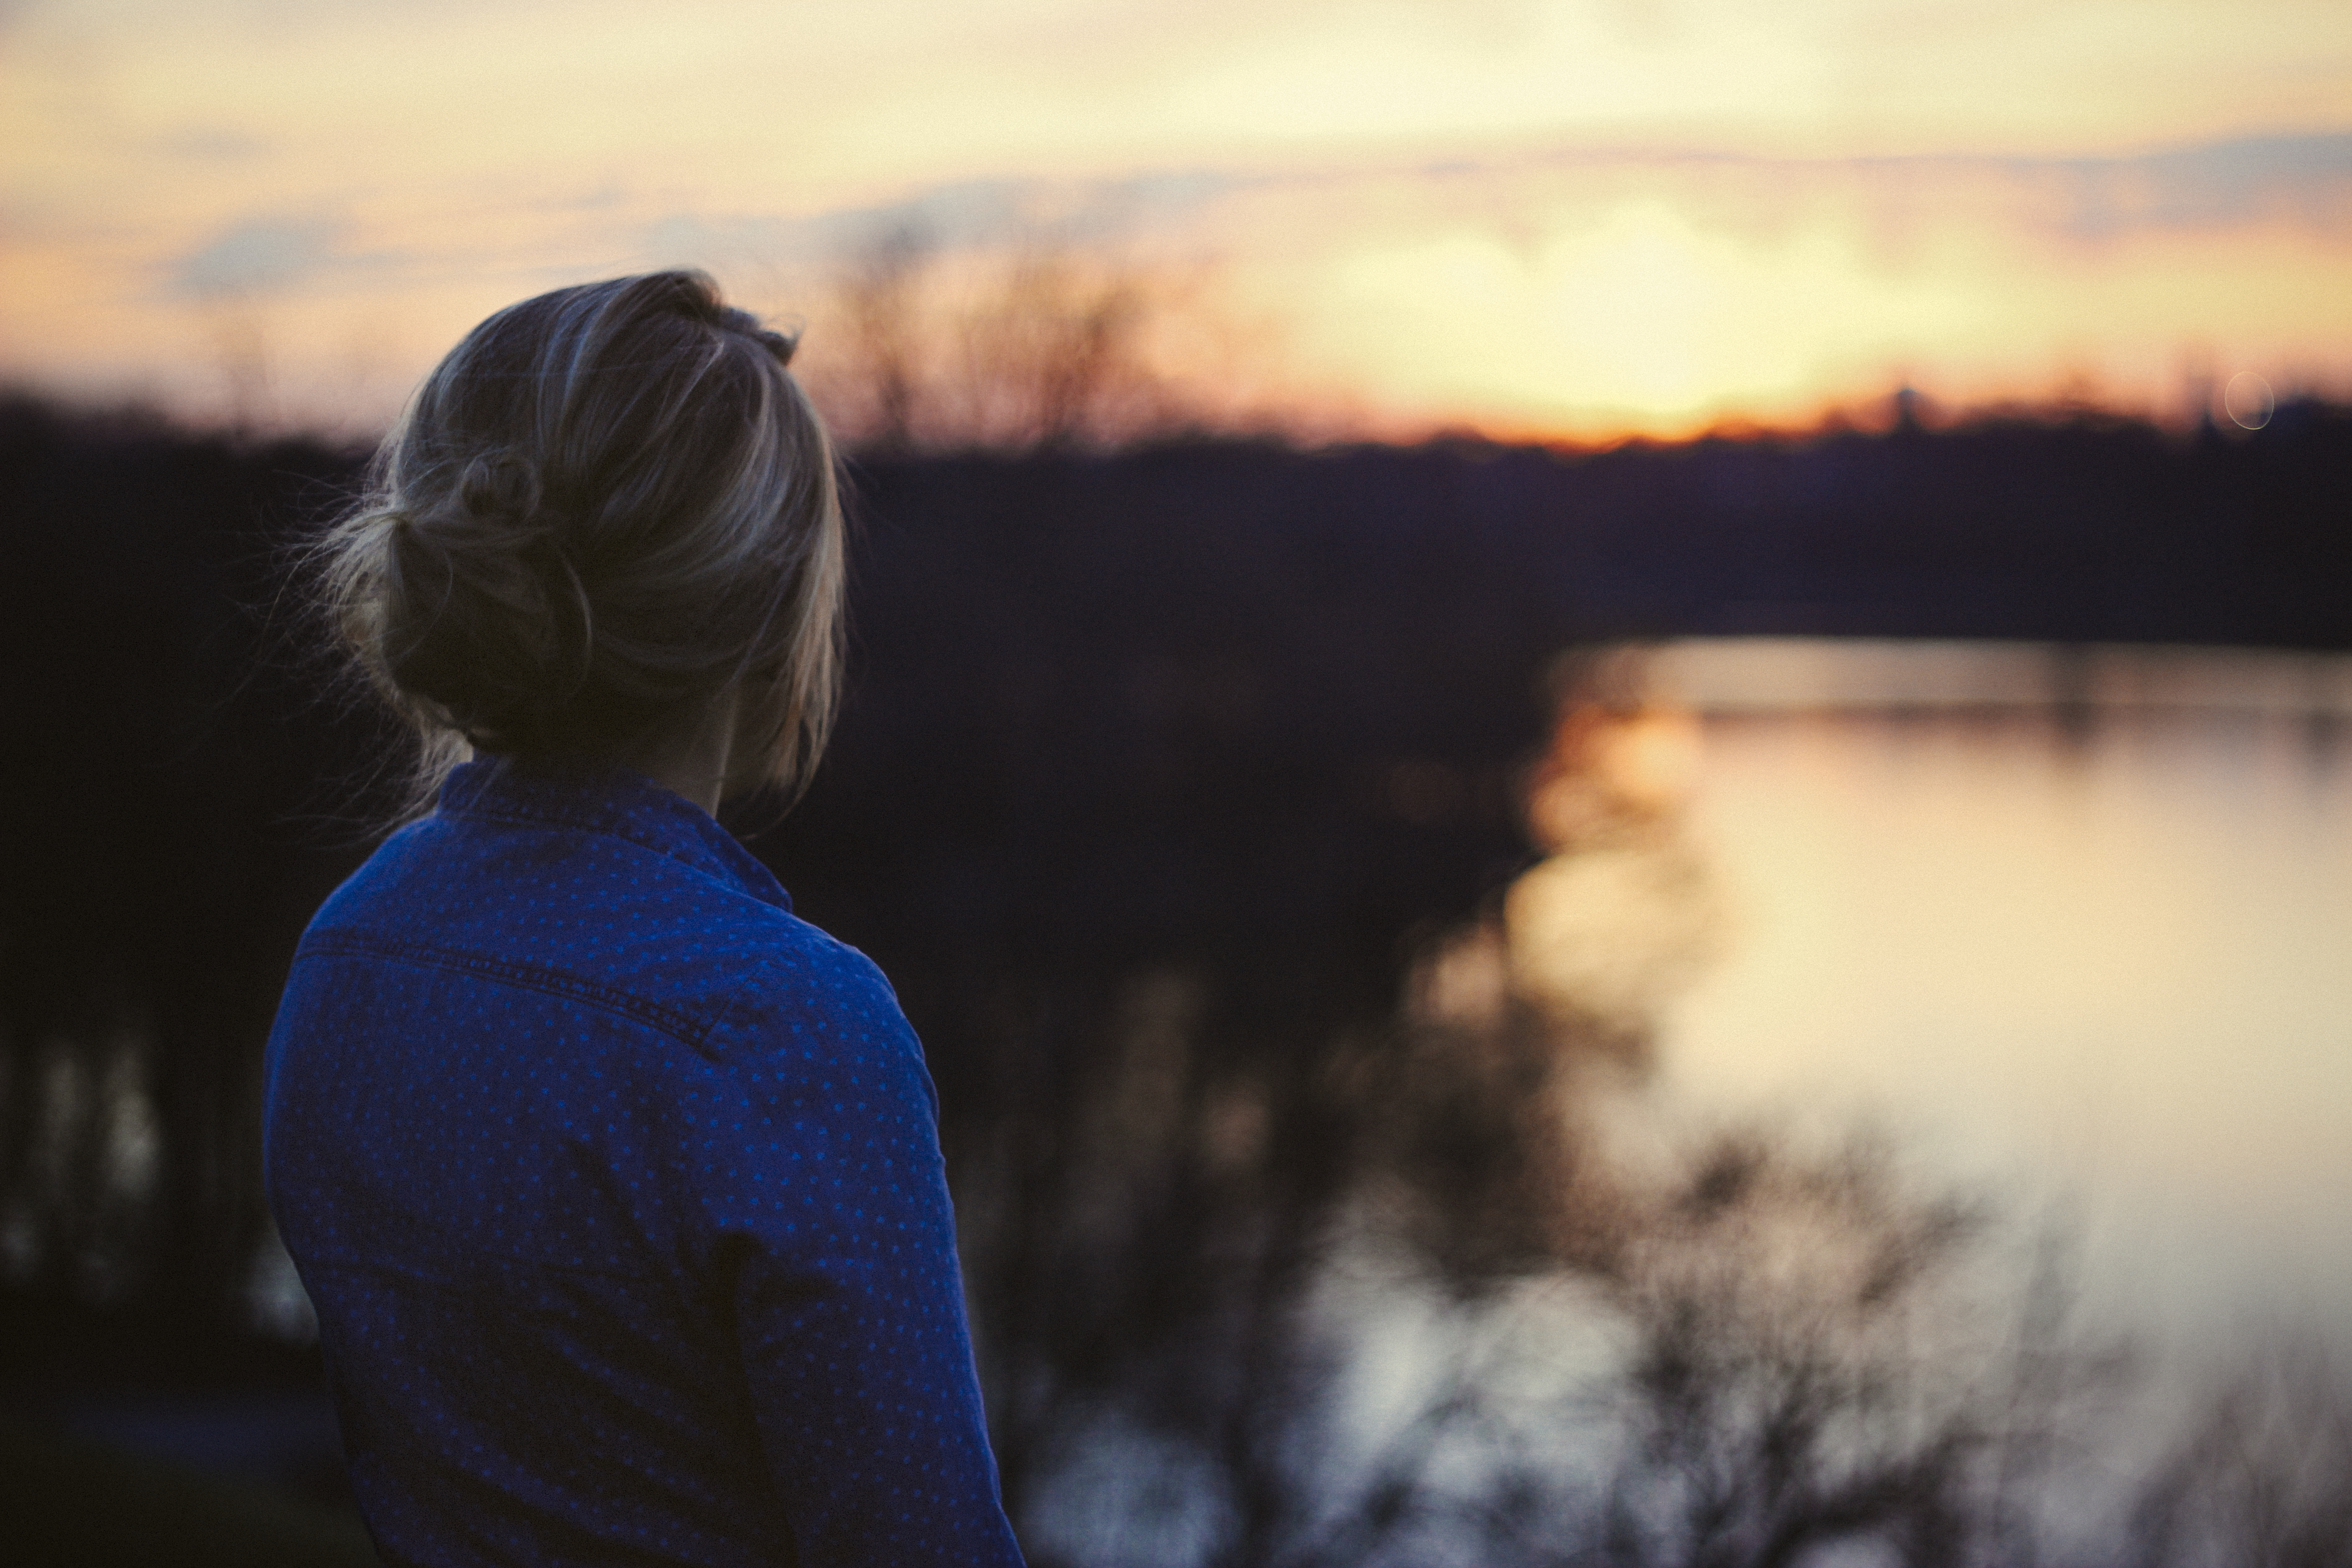
person, light, cloud, sunrise, sunset, sunlight, morning, dusk, evening, reflection, blue, season